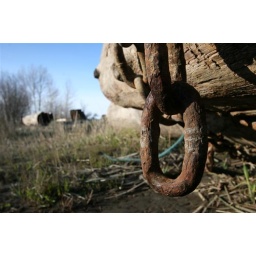
Near the river by my house